Lansdowne portrait

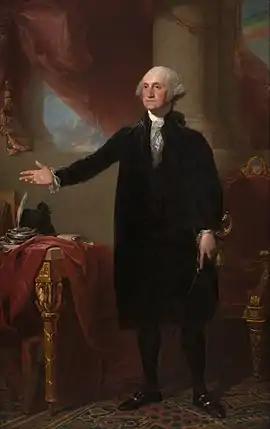

The Lansdowne portrait is an iconic life-size portrait of George Washington painted by Gilbert Stuart in 1796. It depicts the 64-year-old president of the United States during his final year in office. The portrait was a gift to former British Prime Minister William Petty, 1st Marquess of Lansdowne, and spent more than 170 years in England.